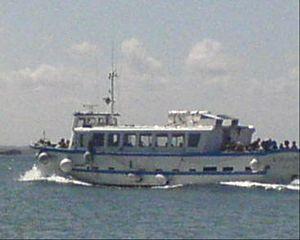
Vedette à passagers Fée des Légendes
Les Vedettes de l'île de Batz sont un groupement privé de trois compagnies maritimes assurant la desserte de l'Île de Batz dans le Finistère au départ de Roscoff et de nombreux ports du département.